Alternative Middle Years at James Martin School

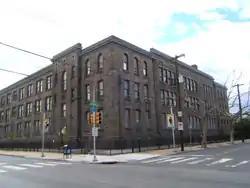
James Martin School, September 2010

The Alternative Middle Years at James Martin School is a historic, American middle school that is located in the Fishtown neighborhood of Philadelphia, Pennsylvania.